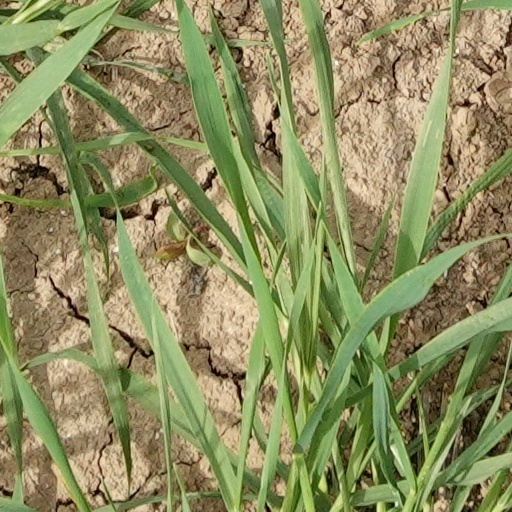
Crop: wheat